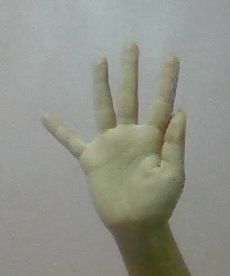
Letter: sheen